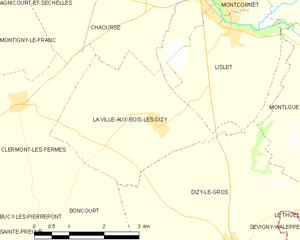
Carte des communes françaises: La Ville-aux-Bois-lès-Dizy